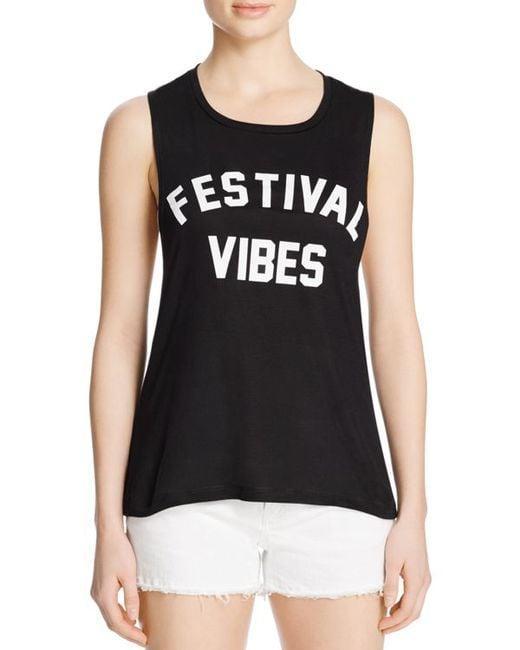
Ärmelloses schwarzes Baumwoll-T-Shirt mit Rundhalsausschnitt für Damen